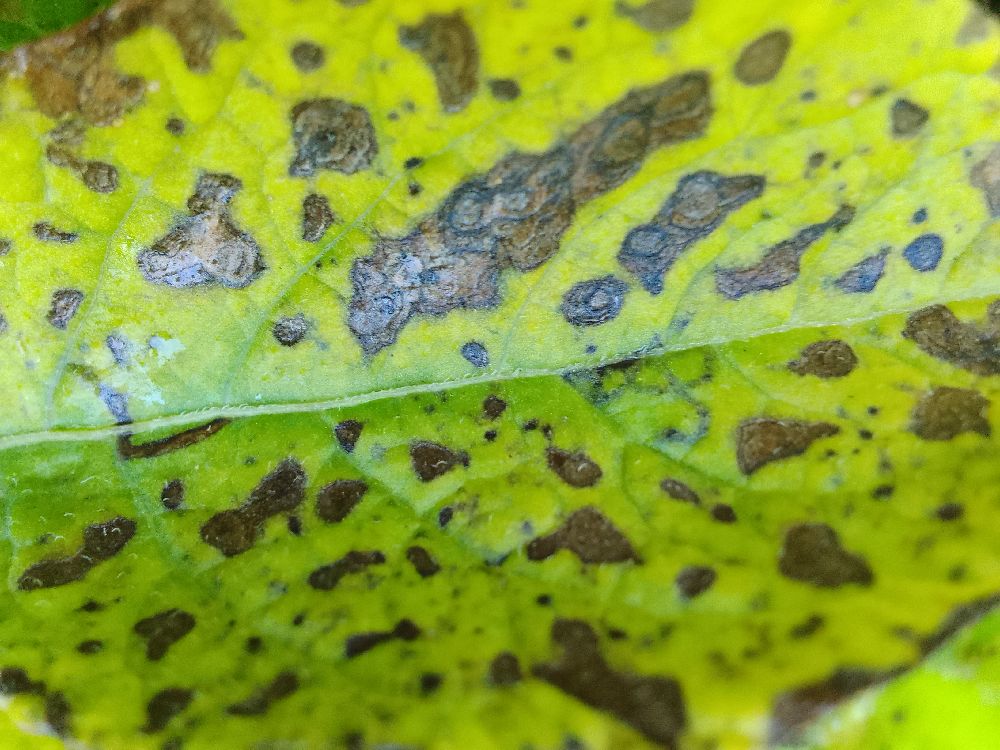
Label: Early blight